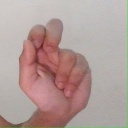
अक्षर: ढ